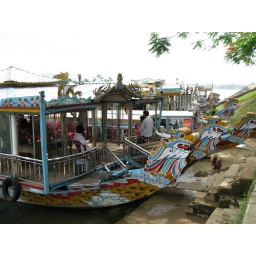
Dragon boats on the Perfume River in Hue, Vietnam. They were docked just down the hill from the Thien Mu Pagoda.